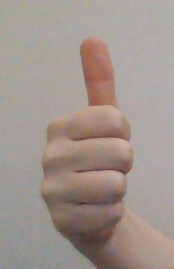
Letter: aleff